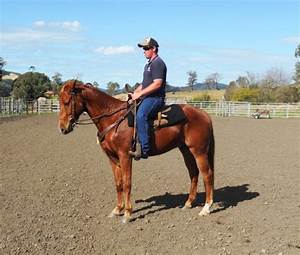
Label: horse